Jonathan Anderson (American football)

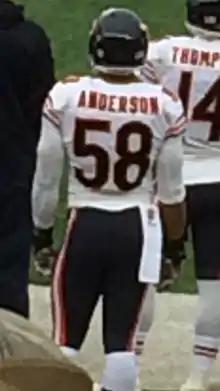
Anderson in 2015

Jonathan Anderson (born October 27, 1991) is a former American football linebacker. He was signed by the Chicago Bears as an undrafted free agent in 2015. He played college football at TCU.